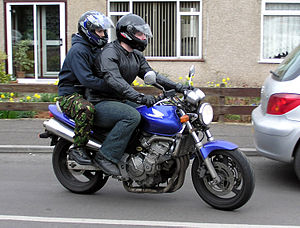
Motorcyklens opbygning / Stel
Motorcyklister på en Honda CB600F Hornet
En typisk motorcykel består af et metalstel, hvor motoren, bagsvingeren og forgaflerne er fastgjort. Dertil kommer al elektronikken, bremsesystemet og instrumenterne. Enheden pakkes ind i en mere eller mindre omfangsrig kåbe, typisk af plastic. Bemærk at denne opbygning er karakteristisk for langt de fleste motorcykler, men der findes dog mange motorcykler, der er opbygget lidt anderledes. Særligt m.h.t. udformningen af kåbe, forgaffel og bagsvinger har nogle fabrikanter været ret kreative.